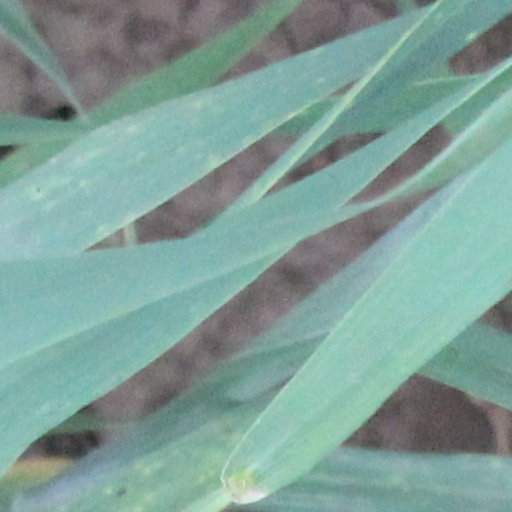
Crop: wheat